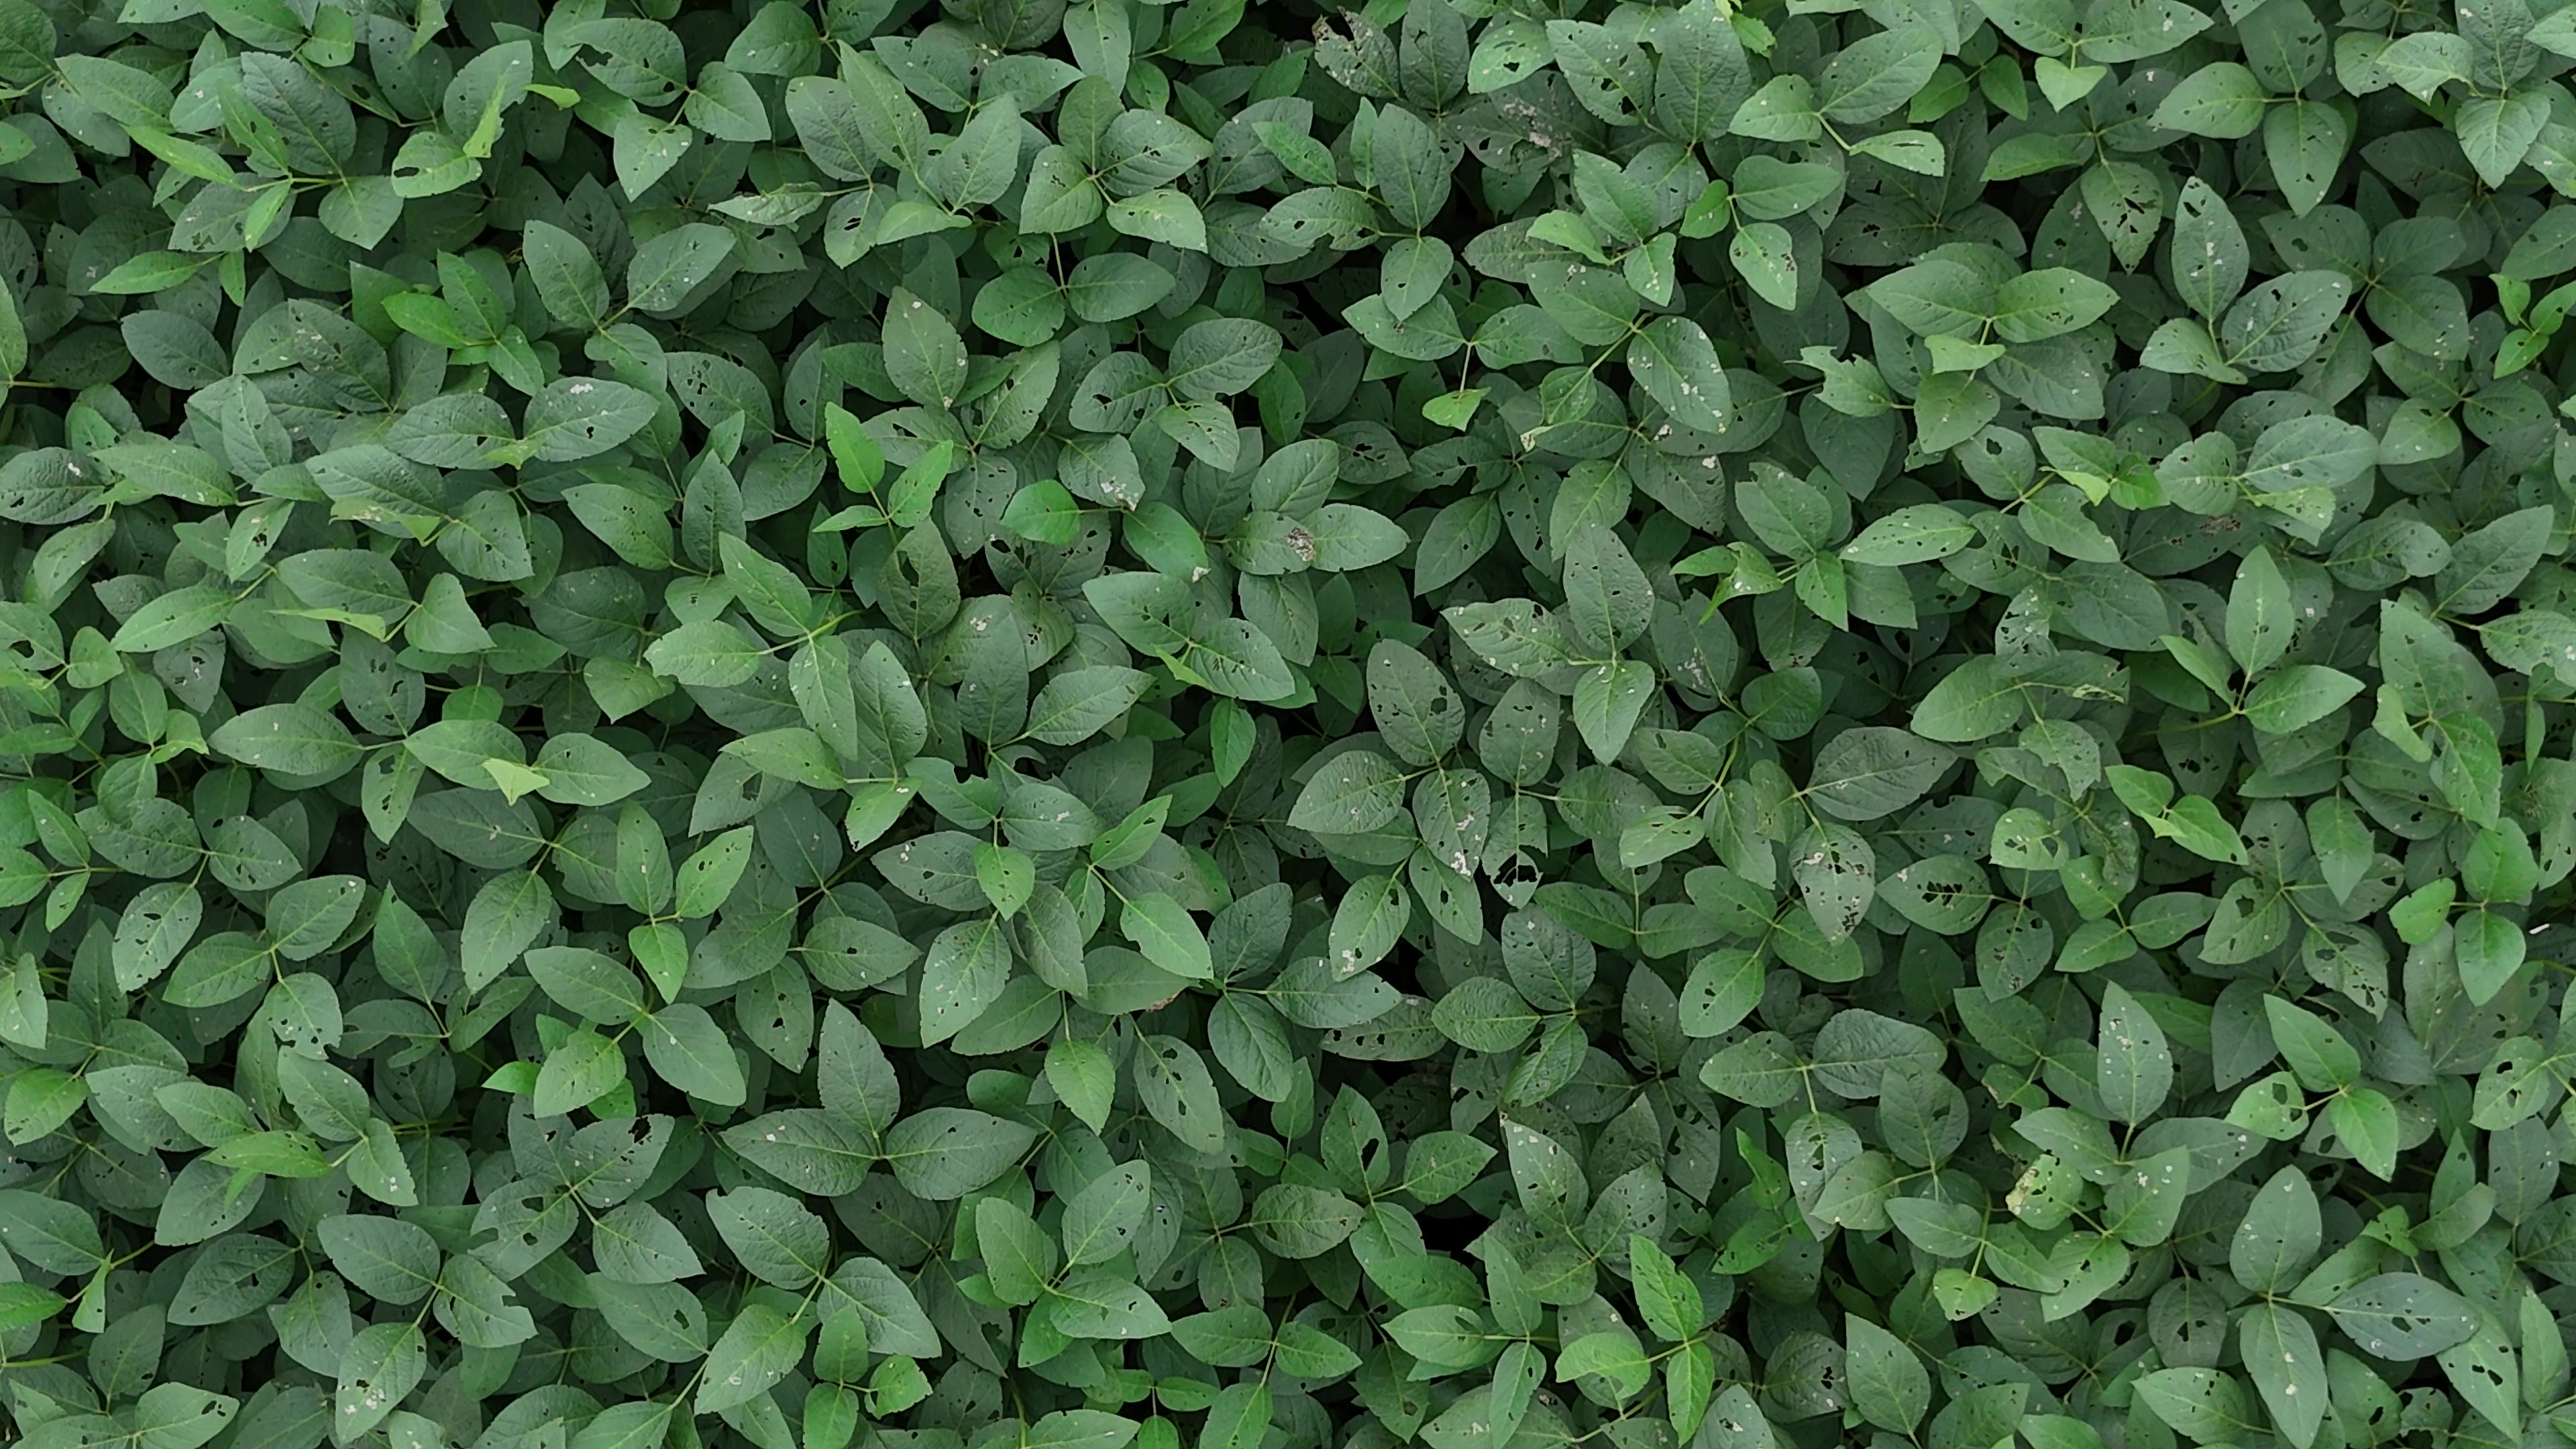
Label: Semilooper_Pest